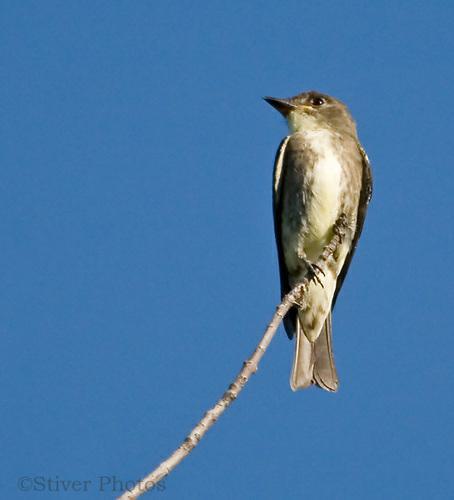
A photo of a olive sided flycatcher